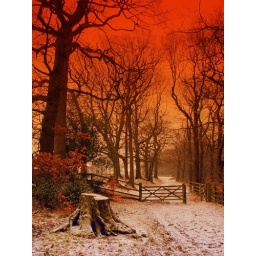
snow scene at Rivington near Bolton. the 'standing tall' tree was just in a field to the left.